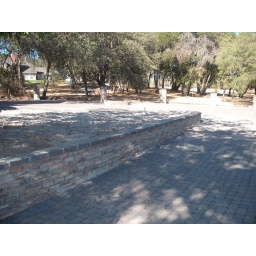
As the driveway rises from the basement level and goes around front to the main floor level, the retaining wall gets shorter.